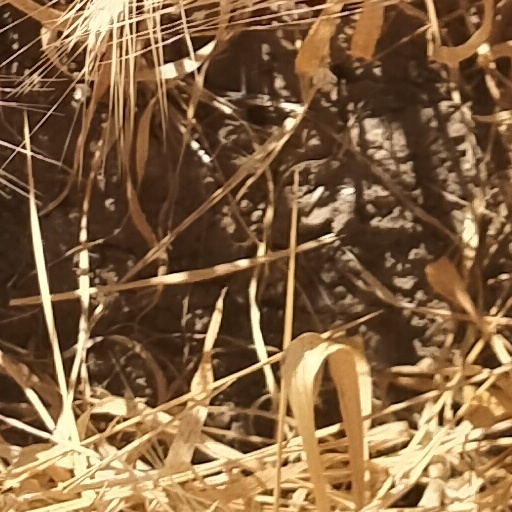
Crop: wheat